Borough of Basildon

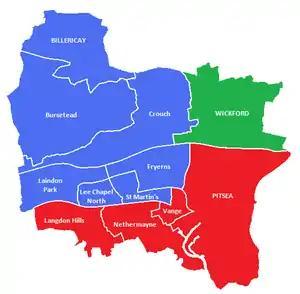
Constituencies within the Basildon district. Blue: Billericay and Basildon Red: Basildon South and Thurrock East Green: Rayleigh and Wickford

The district has three main urban areas: Basildon, Billericay and Wickford. Proposals to move Billericay and Wickford to other districts, leaving Basildon district more focused on the new town, were considered in the 1990s but rejected.